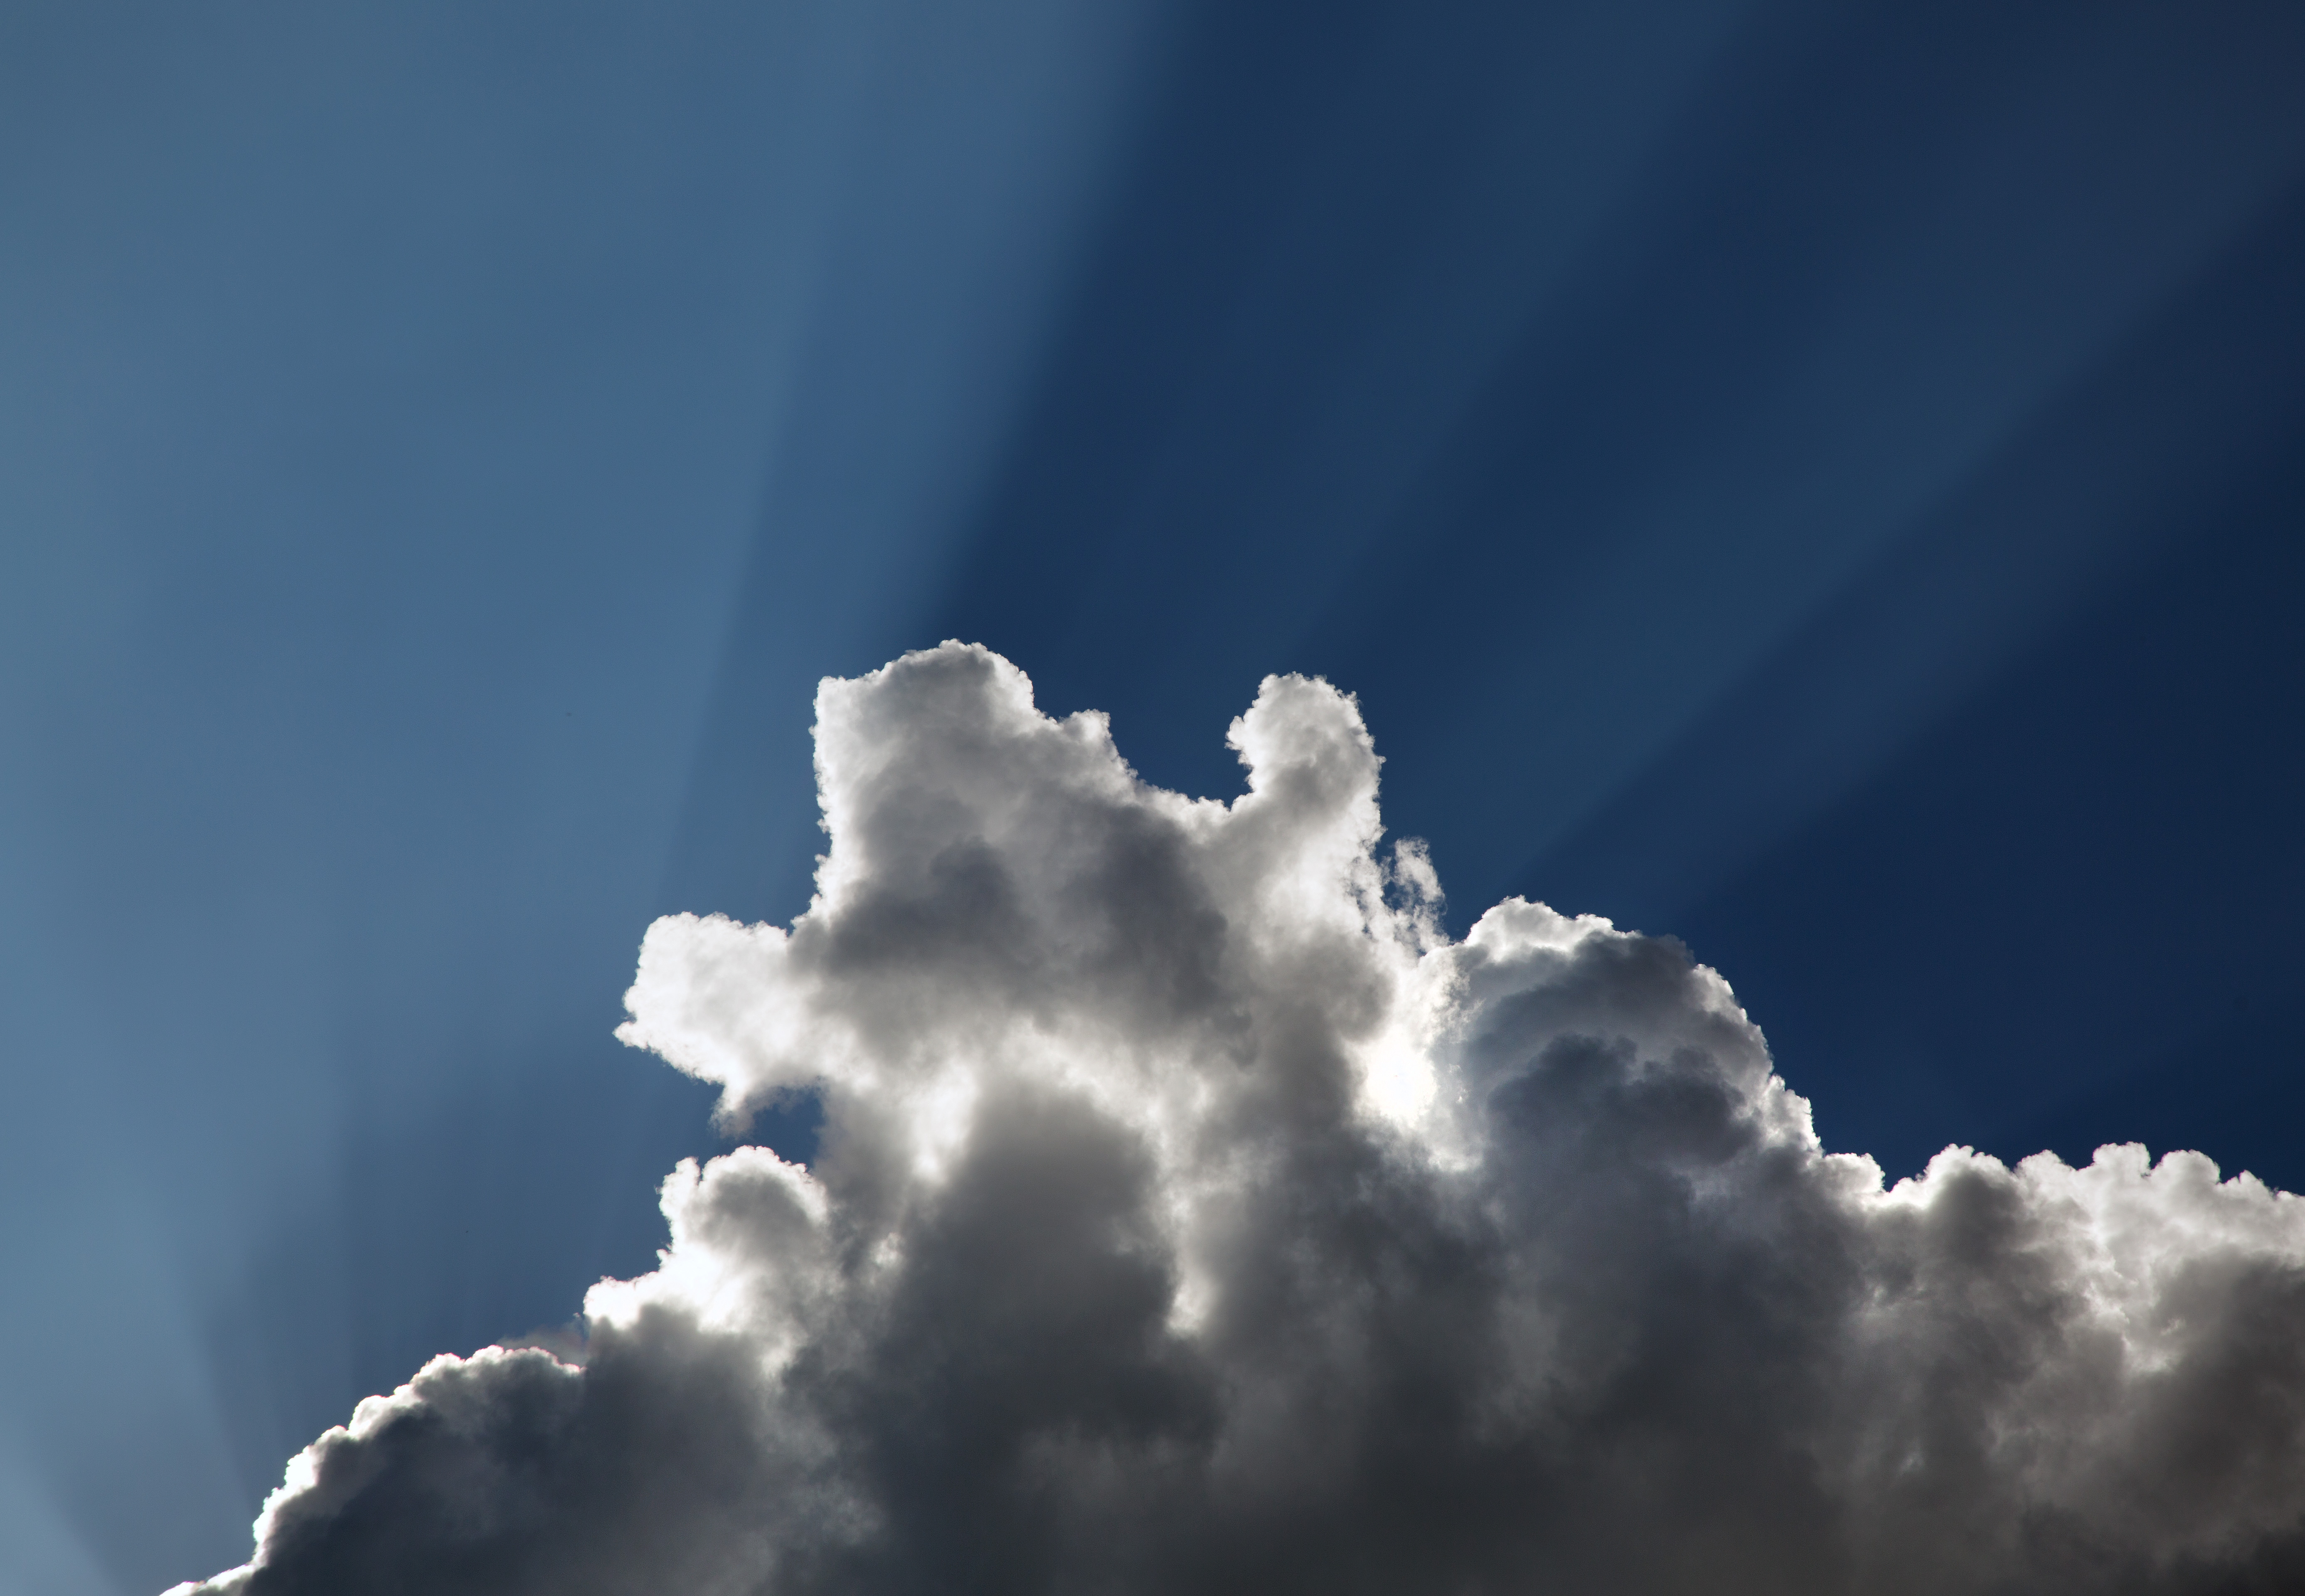
light, cloud, sky, sunlight, atmosphere, cumulus, blue, clouds, rays, seeing, apophenia, pareidolia, freezing, macro photography, meteorological phenomenon, atmosphere of earth